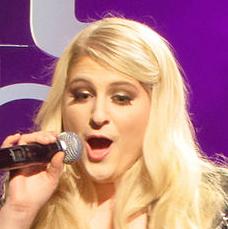
Age: 20